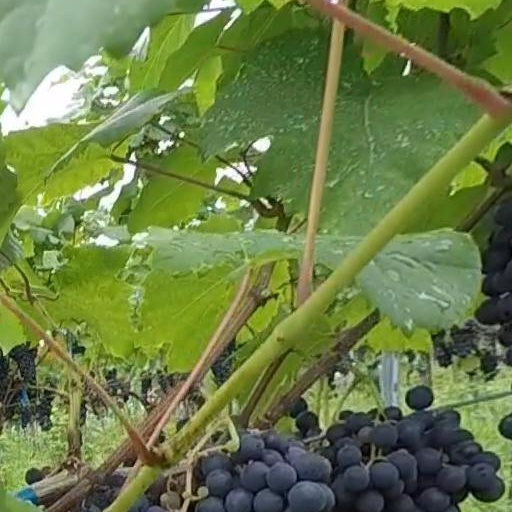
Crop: grape